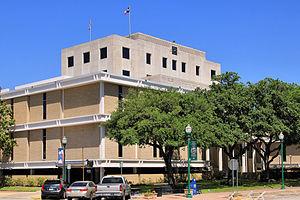
Le comté de Montgomery, en anglais : Montgomery County, est un comté situé dans l'est de l'État du Texas aux États-Unis. Le siège de comté est Conroe. Selon le recensement de 2010, sa population est de 455 746 habitants.